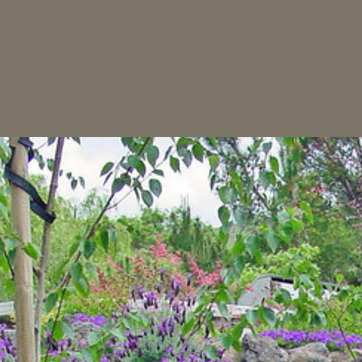
Material: sky